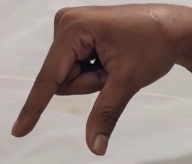
ASL sign: Q